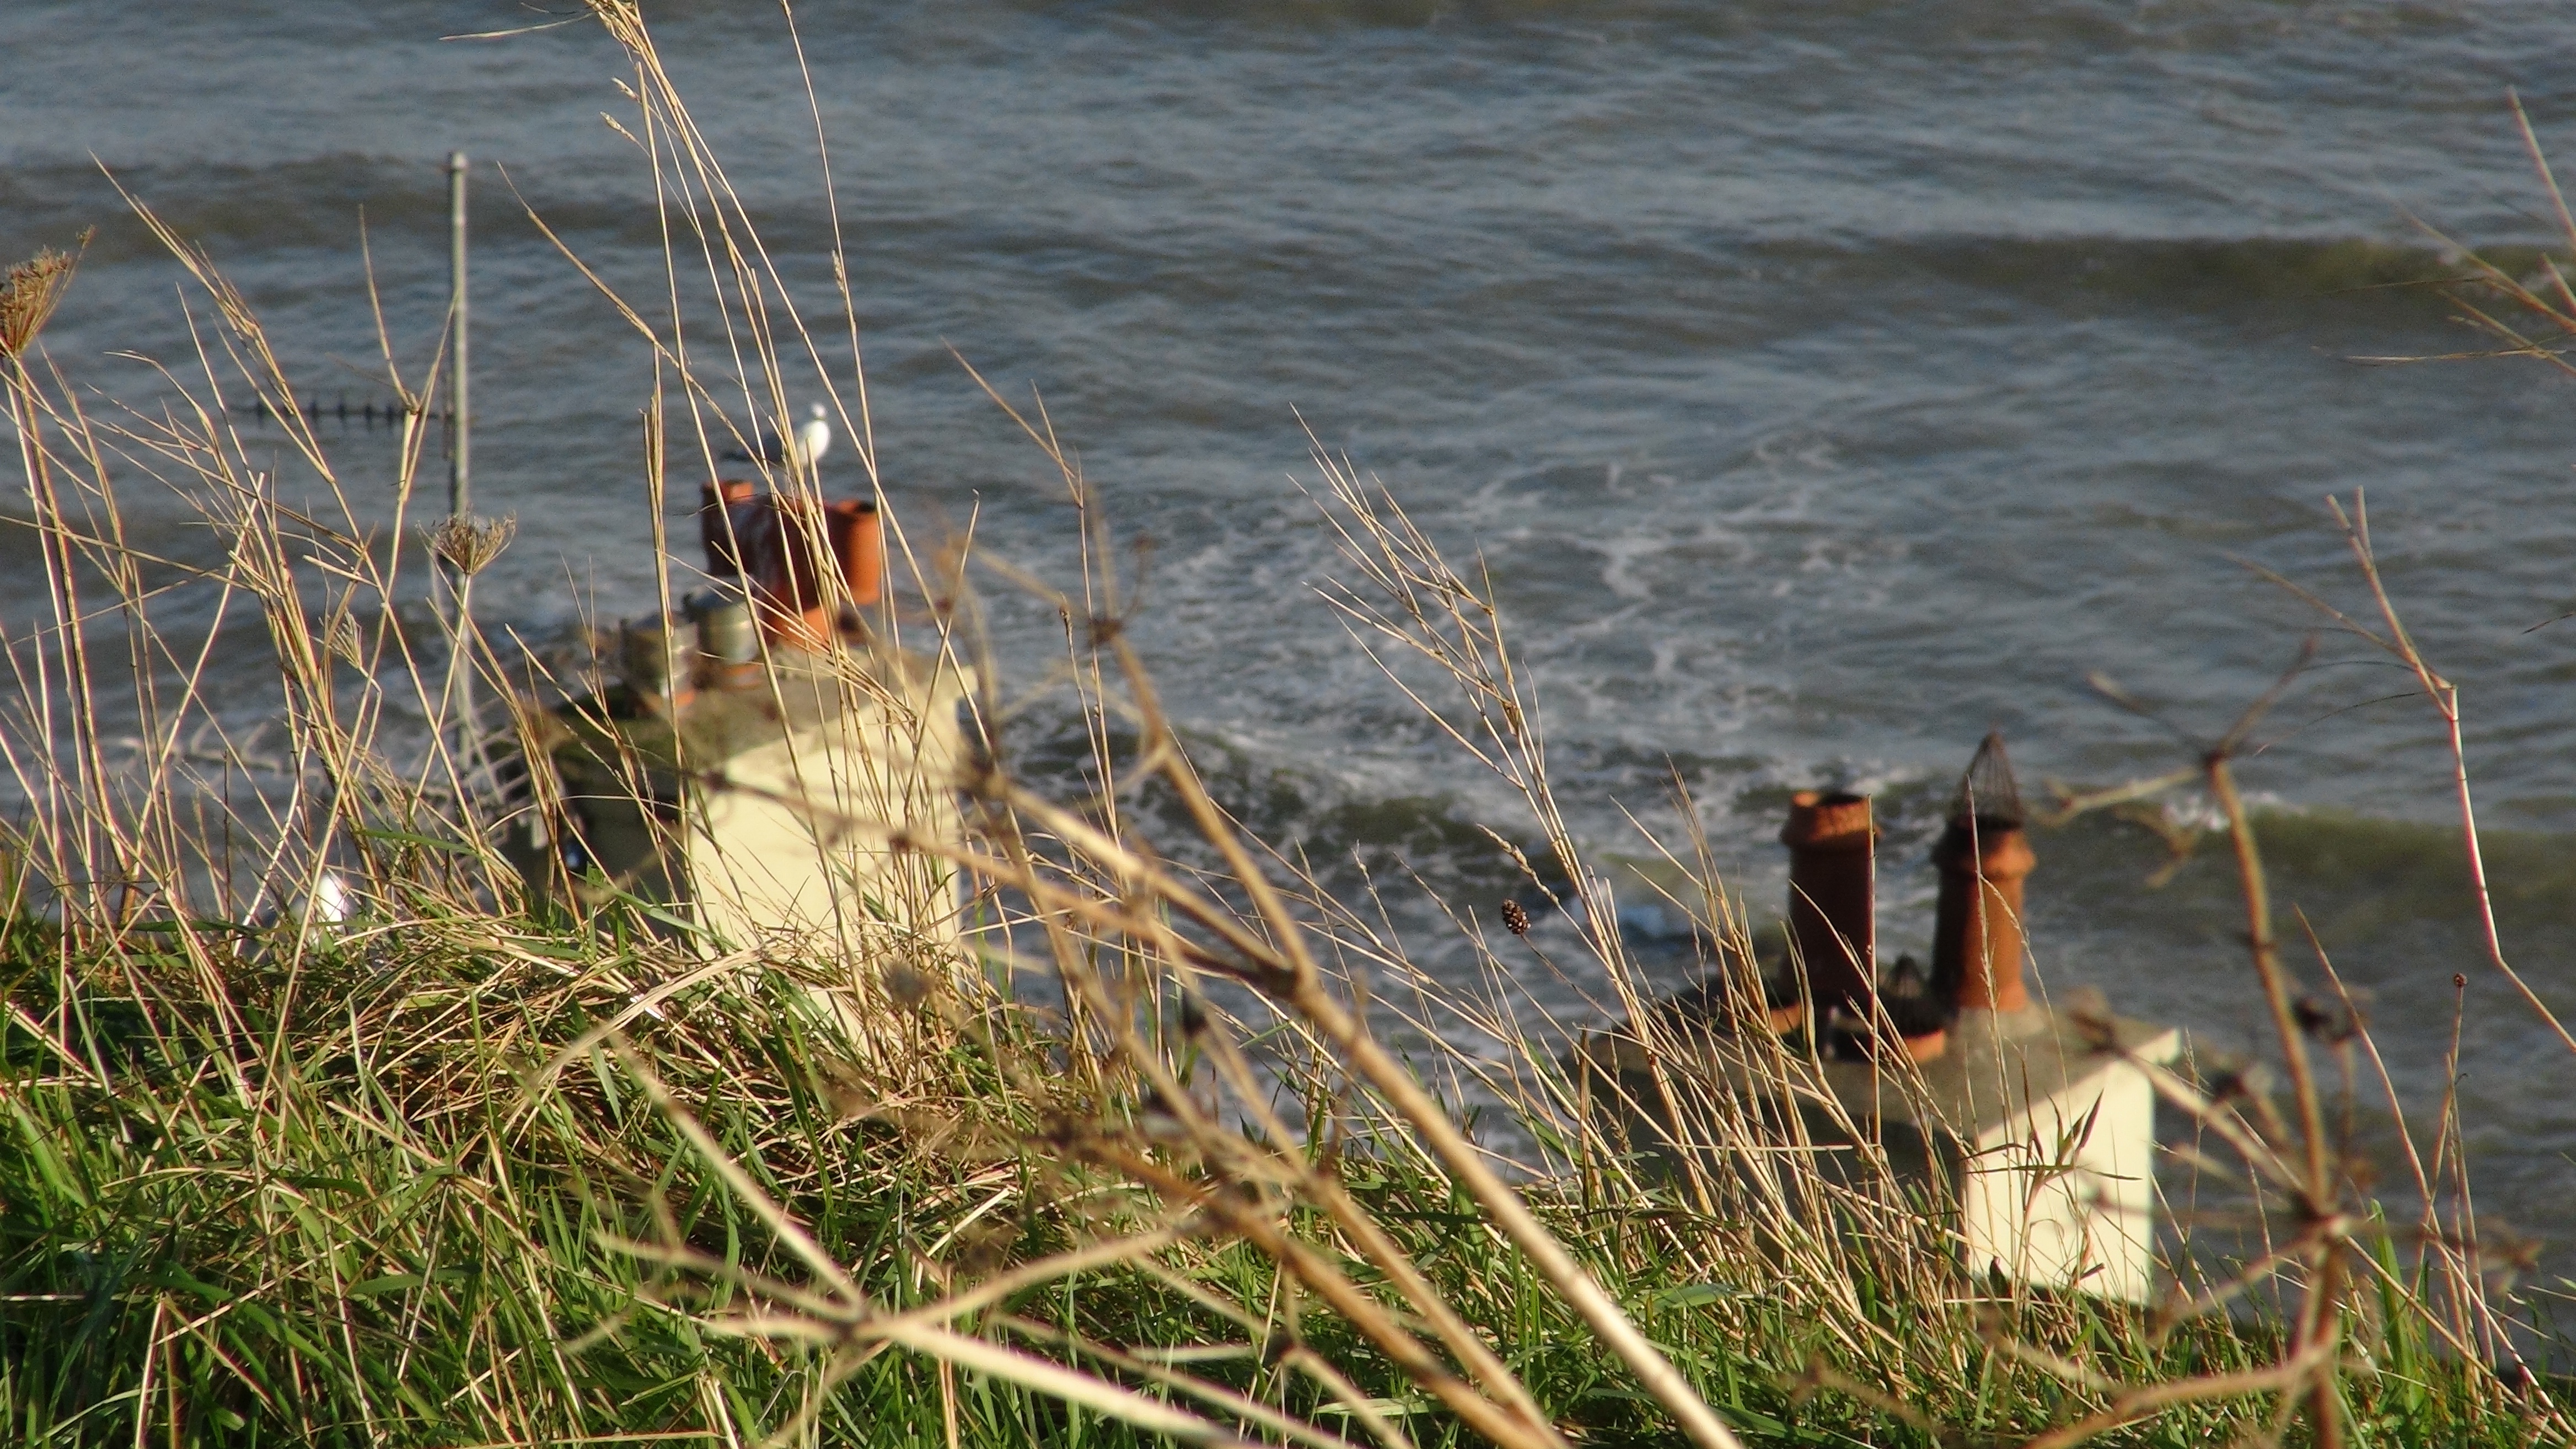
water, nature, grass, marsh, wilderness, wildlife, duck, wetland, habitat, water bird, natural environment